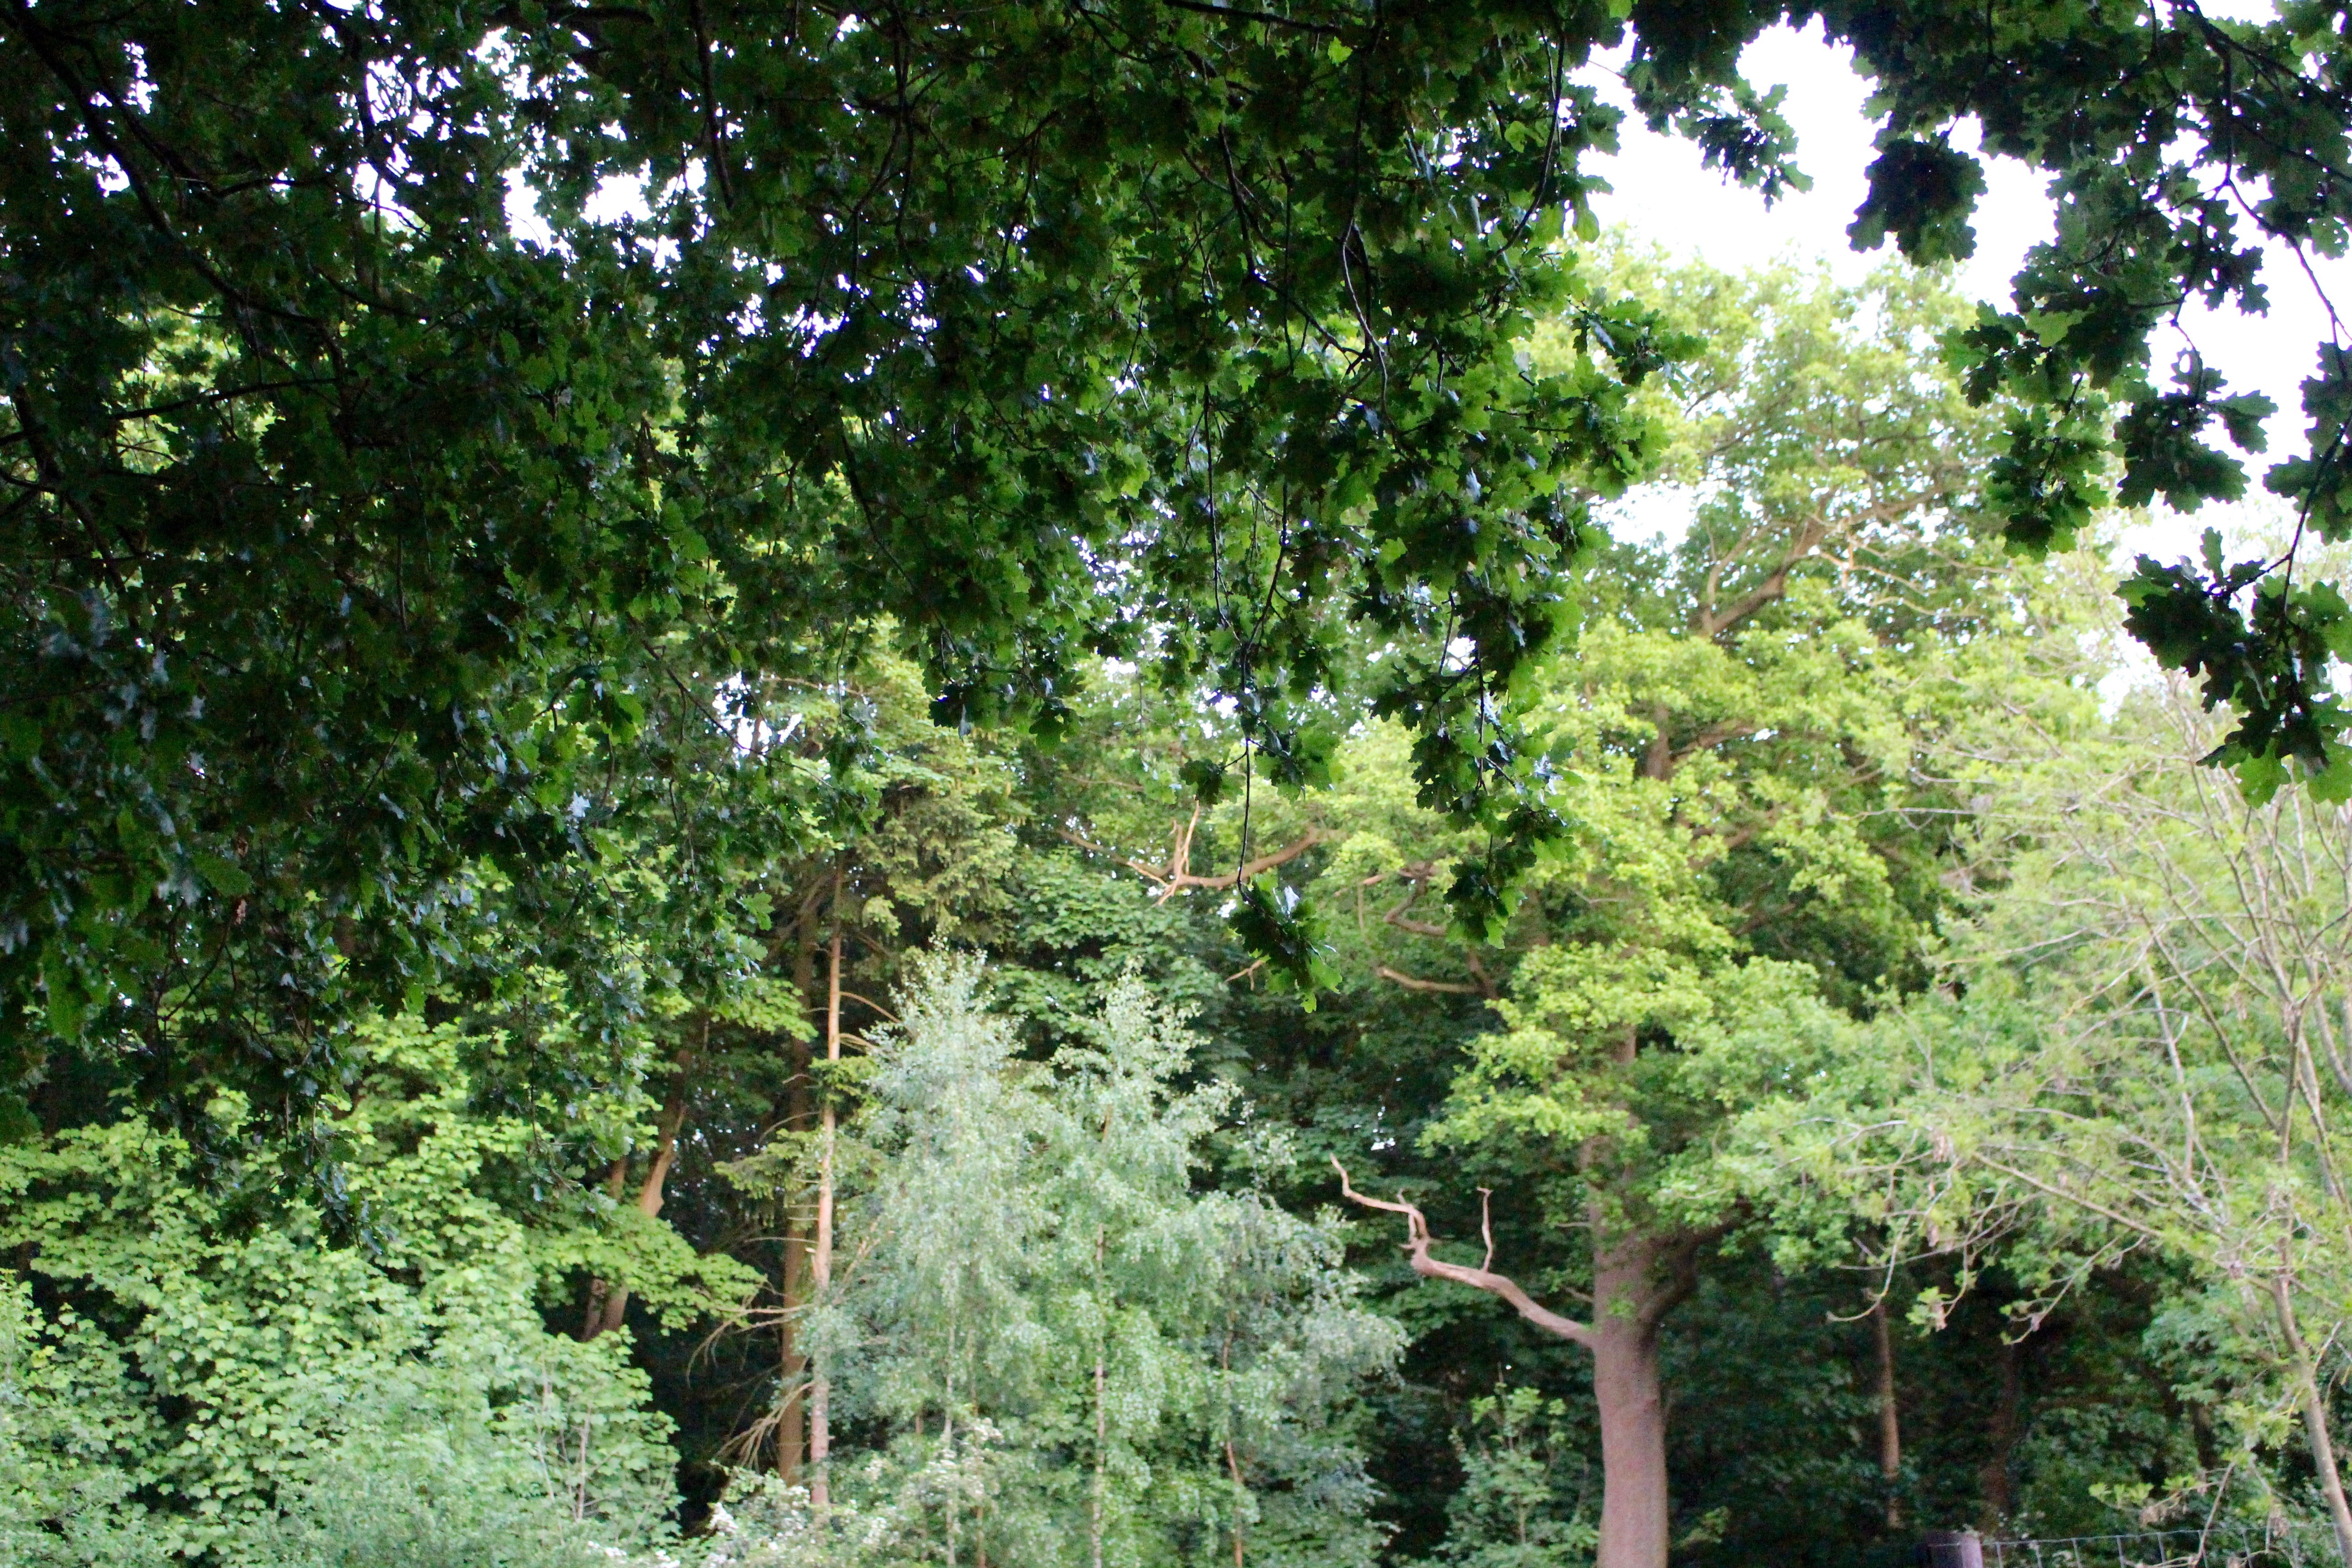
tree, forest, plant, flower, jungle, evergreen, botany, garden, flora, vegetation, shrub, rainforest, woodland, habitat, ecosystem, biome, woody plant, land plant